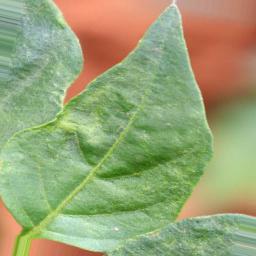
Label: healthy